Phu Phra Bat Historical Park

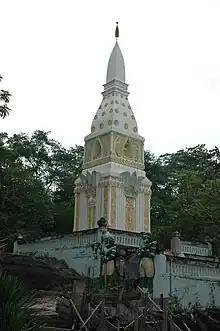
Shrine at Phu Phra Bat

Ho Nang Usa is one of a number of the rock formations where a shrine has been constructed. Early shrines date to the Dvaravati period in the seventh to tenth centuries. Shrines feature Hindu and Buddhist influences.